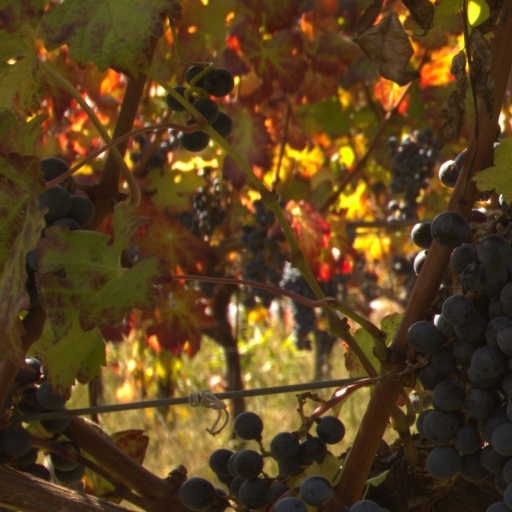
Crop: grape